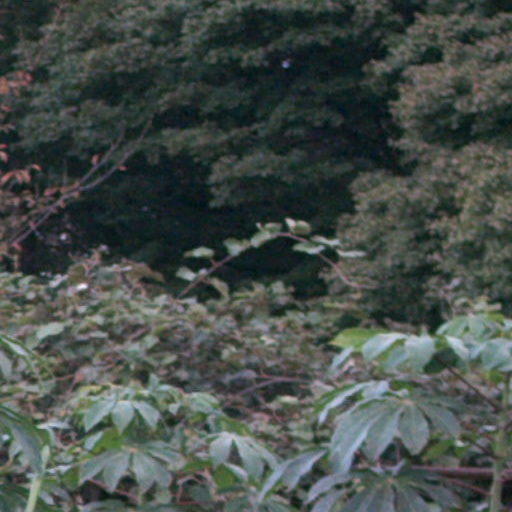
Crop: cassava